Alexander Prokopyev

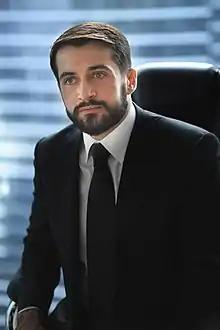

Alexander Sergeyevich Prokopyev (born August 5, 1986, in Biysk) is a Russian politician and a deputy of the 6th, 7th, and 8th State Dumas.